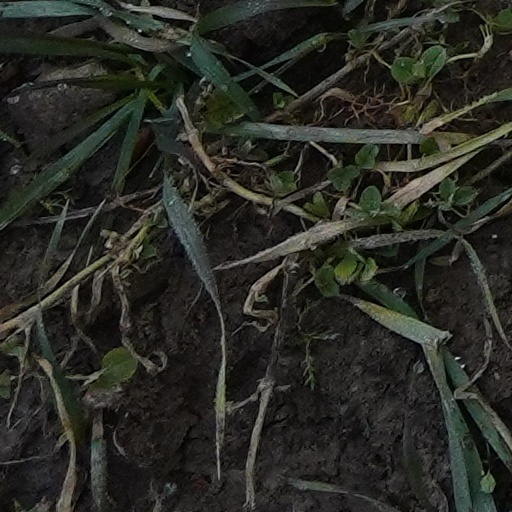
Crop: wheat